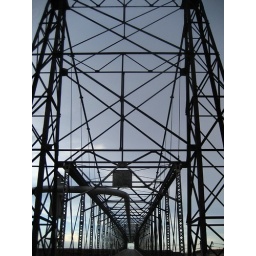
This bridge no longer seems to be in use, it runs parallel to the bridge we drove on to cross the Little Colorado.